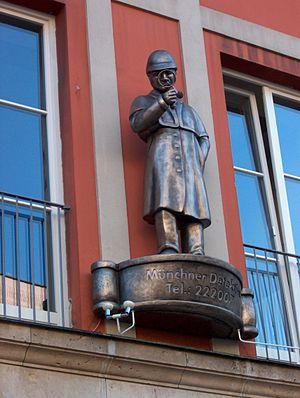
La fuite d'information, appelée aussi fuite de données, peut provenir soit d'une déperdition soit d'une divulgation inopportune de données, ce qui met en cause la sécurité matérielle et juridique de l'information.
Le détective est un enquêteur de droit privé, c'est-à-dire une personne ayant un statut de droit privé, qui effectue, à titre professionnel, des recherches, des investigations et des filatures. Cette qualité d'enquêteur de droit privé est d'ailleurs partagée avec diverses autres professions qui n'ont aucun rapport avec les enquêteurs privés, notamment dans le cadre de procédures administratives, civiles, pénales, sociales.